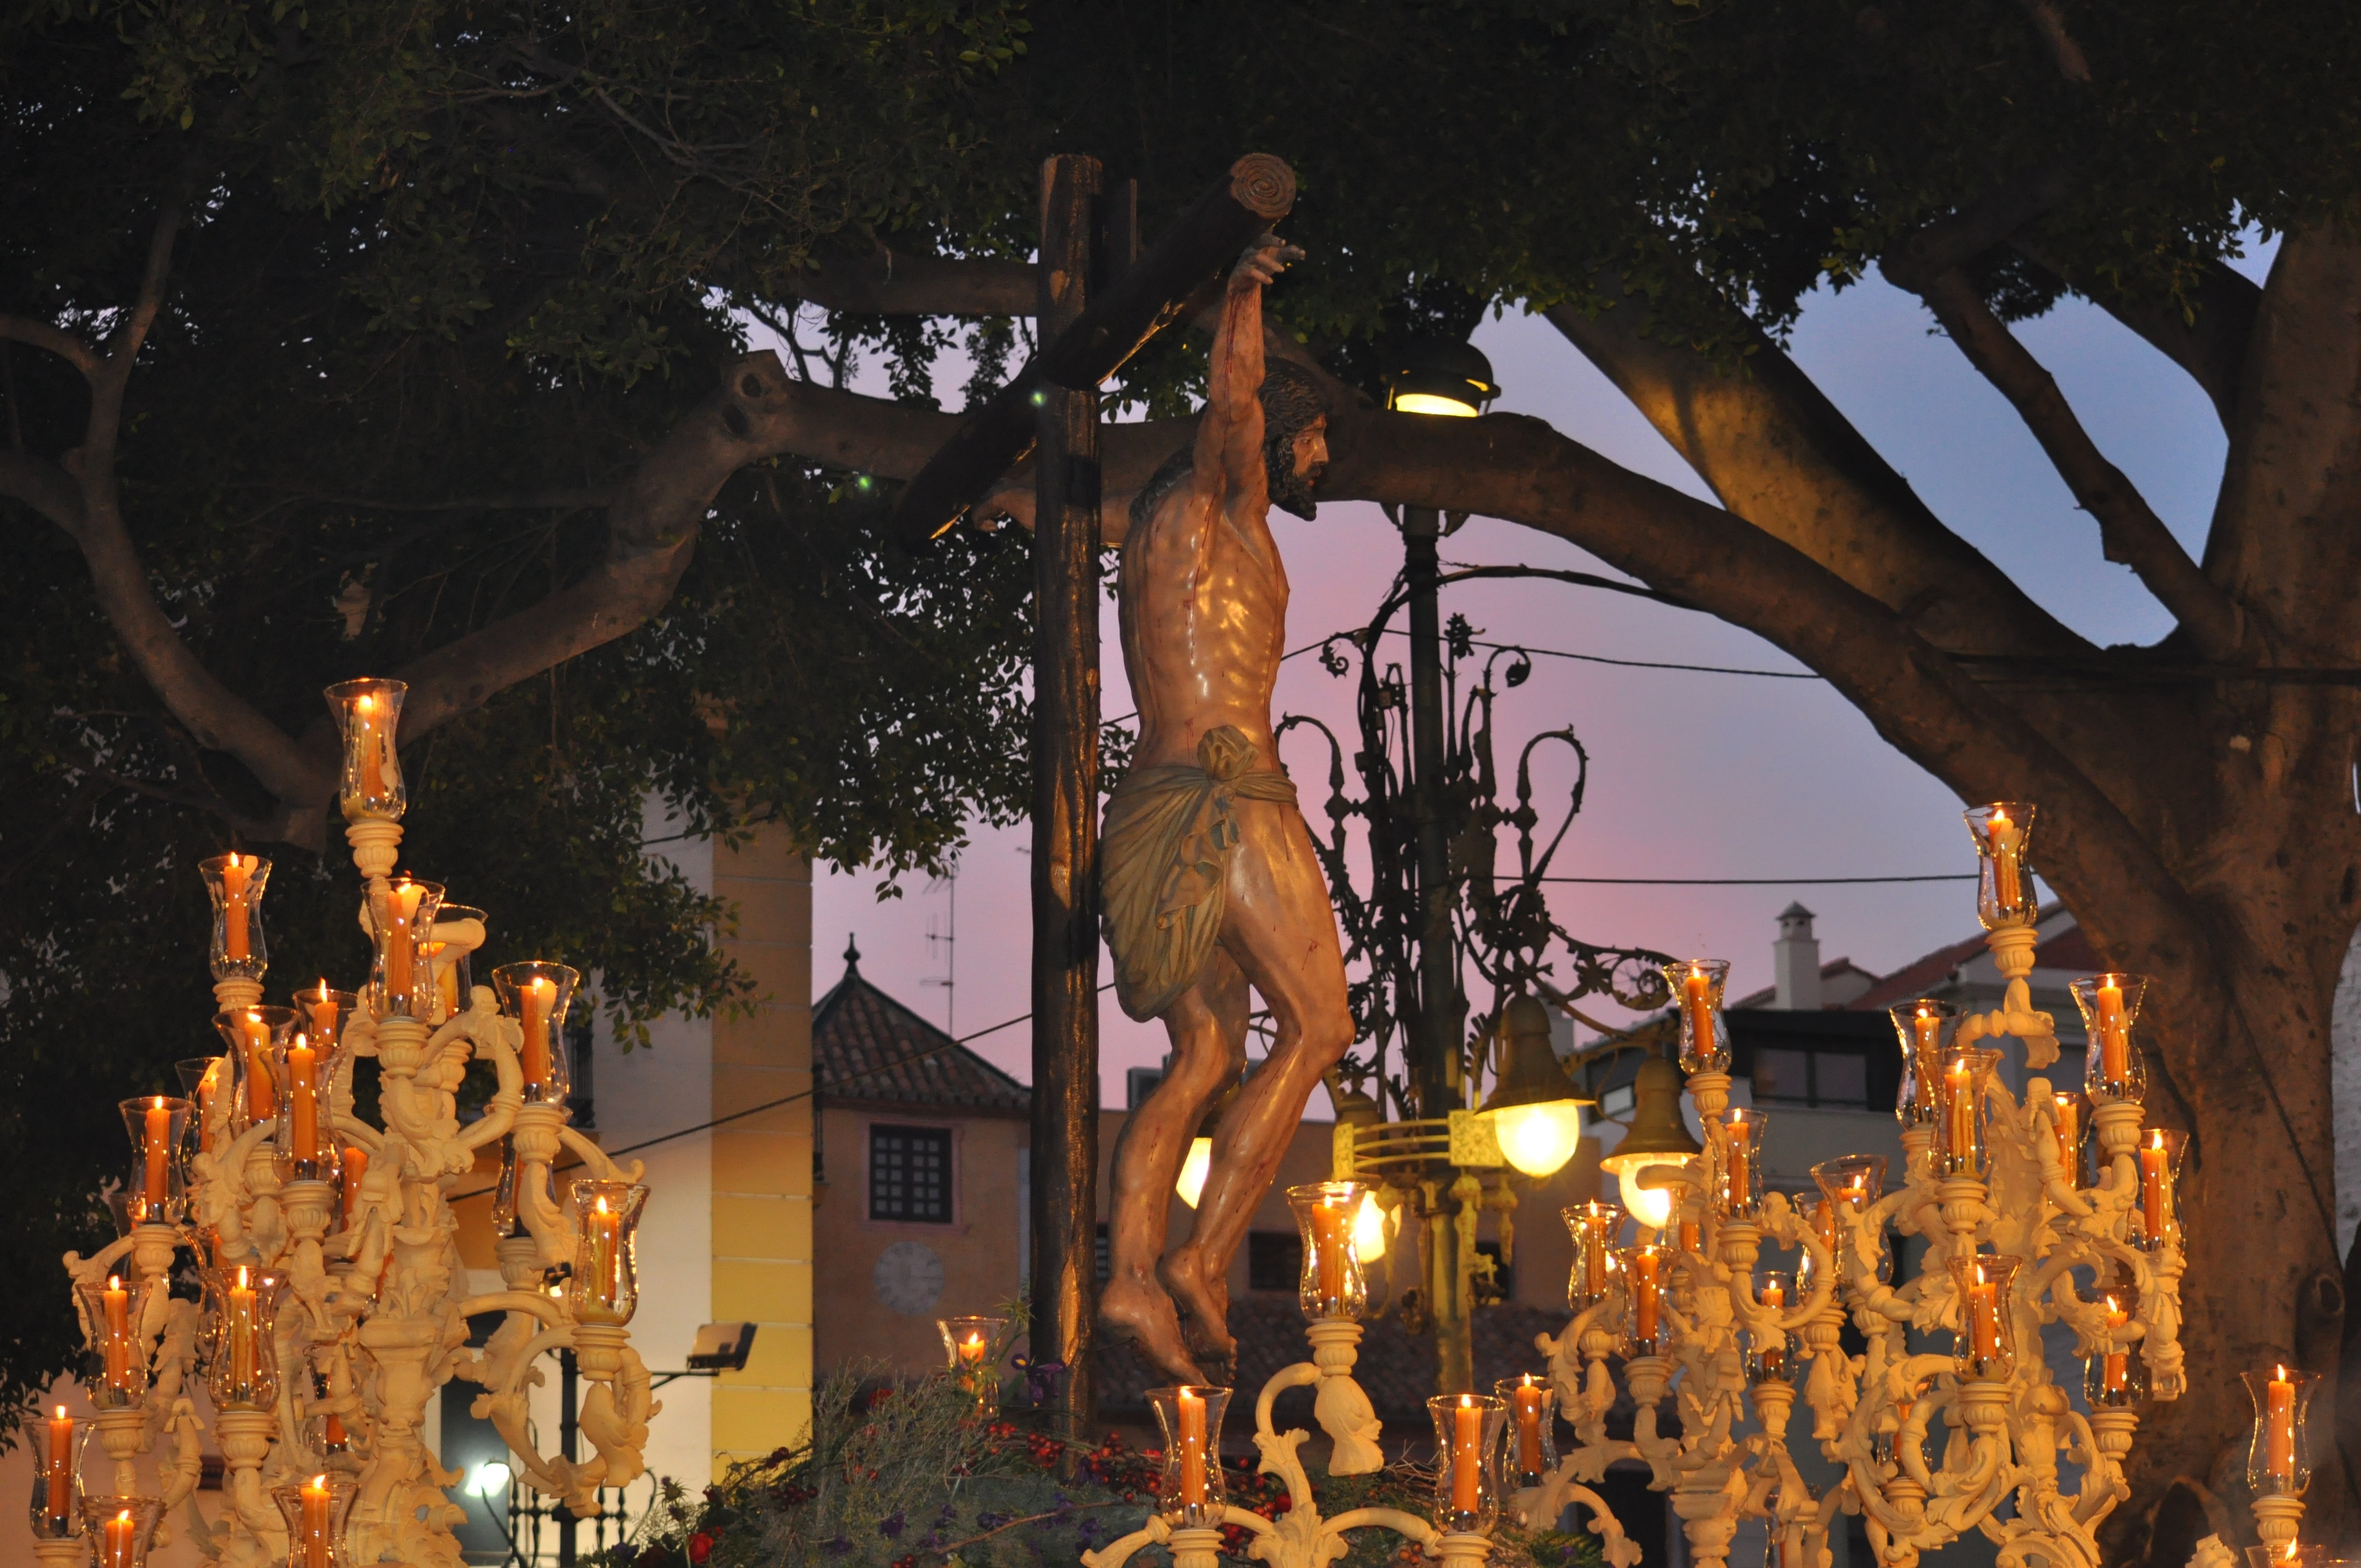
tree, night, flower, evening, autumn, christmas decoration, spain, holidays, jesus, holy, easter, malaga, easter holidays, woody plant, semana santa